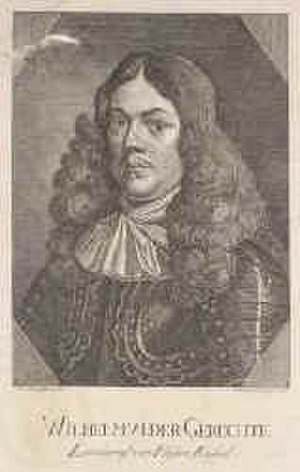
Hessens regenter / Hessen-Kassel, 1567–1803
Liste over regenter over Hessen er en oversigt over de fyrstelige linjer, som har regeret i regionen Hessen i den vestlige og centrale del af Tyskland. Fra 962-1806 var Hessen et land, senere flere lande, under Det tysk-romerske rige. Oprindeligt var Hessen en del af landgrevskabet Thüringen, men fra midten af det 13. århundrede blev det et selvstændigt grevskab, da den yngre søn til Henrik II, hertug af Brabant, arvede området.